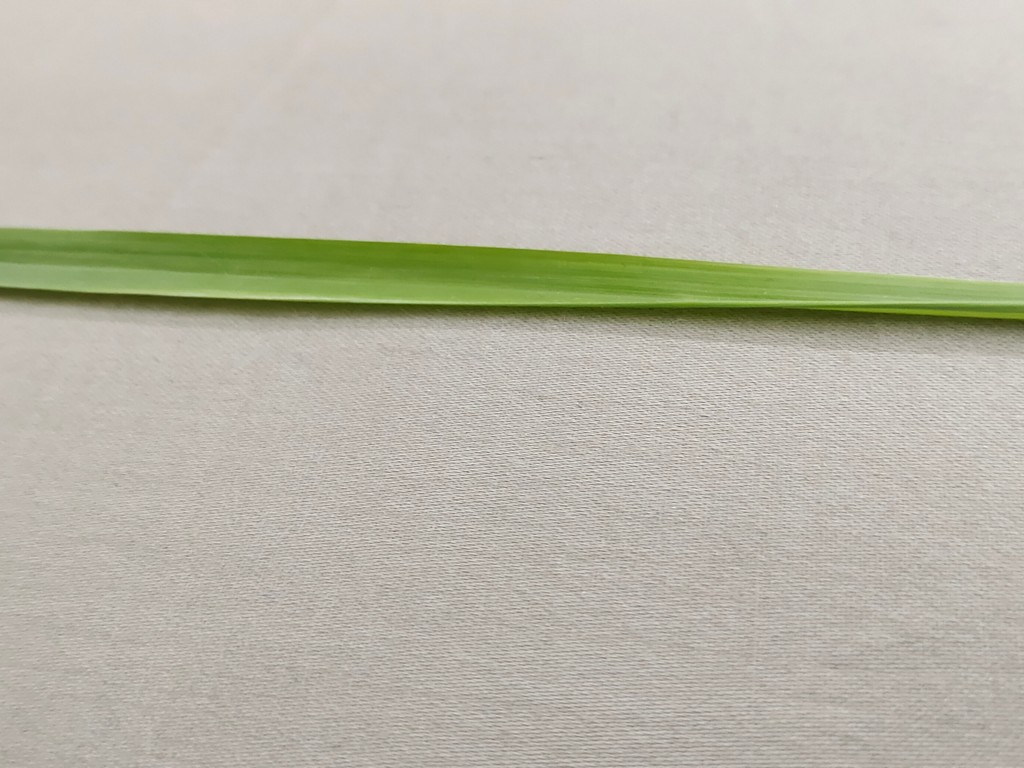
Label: Healthy